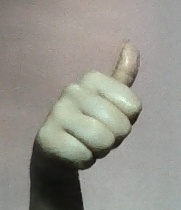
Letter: aleff